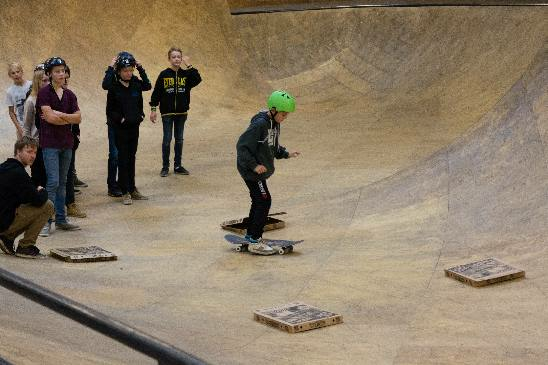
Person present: Yes